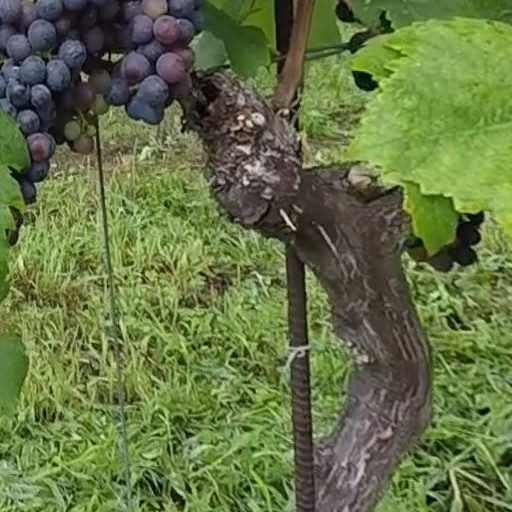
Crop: grape